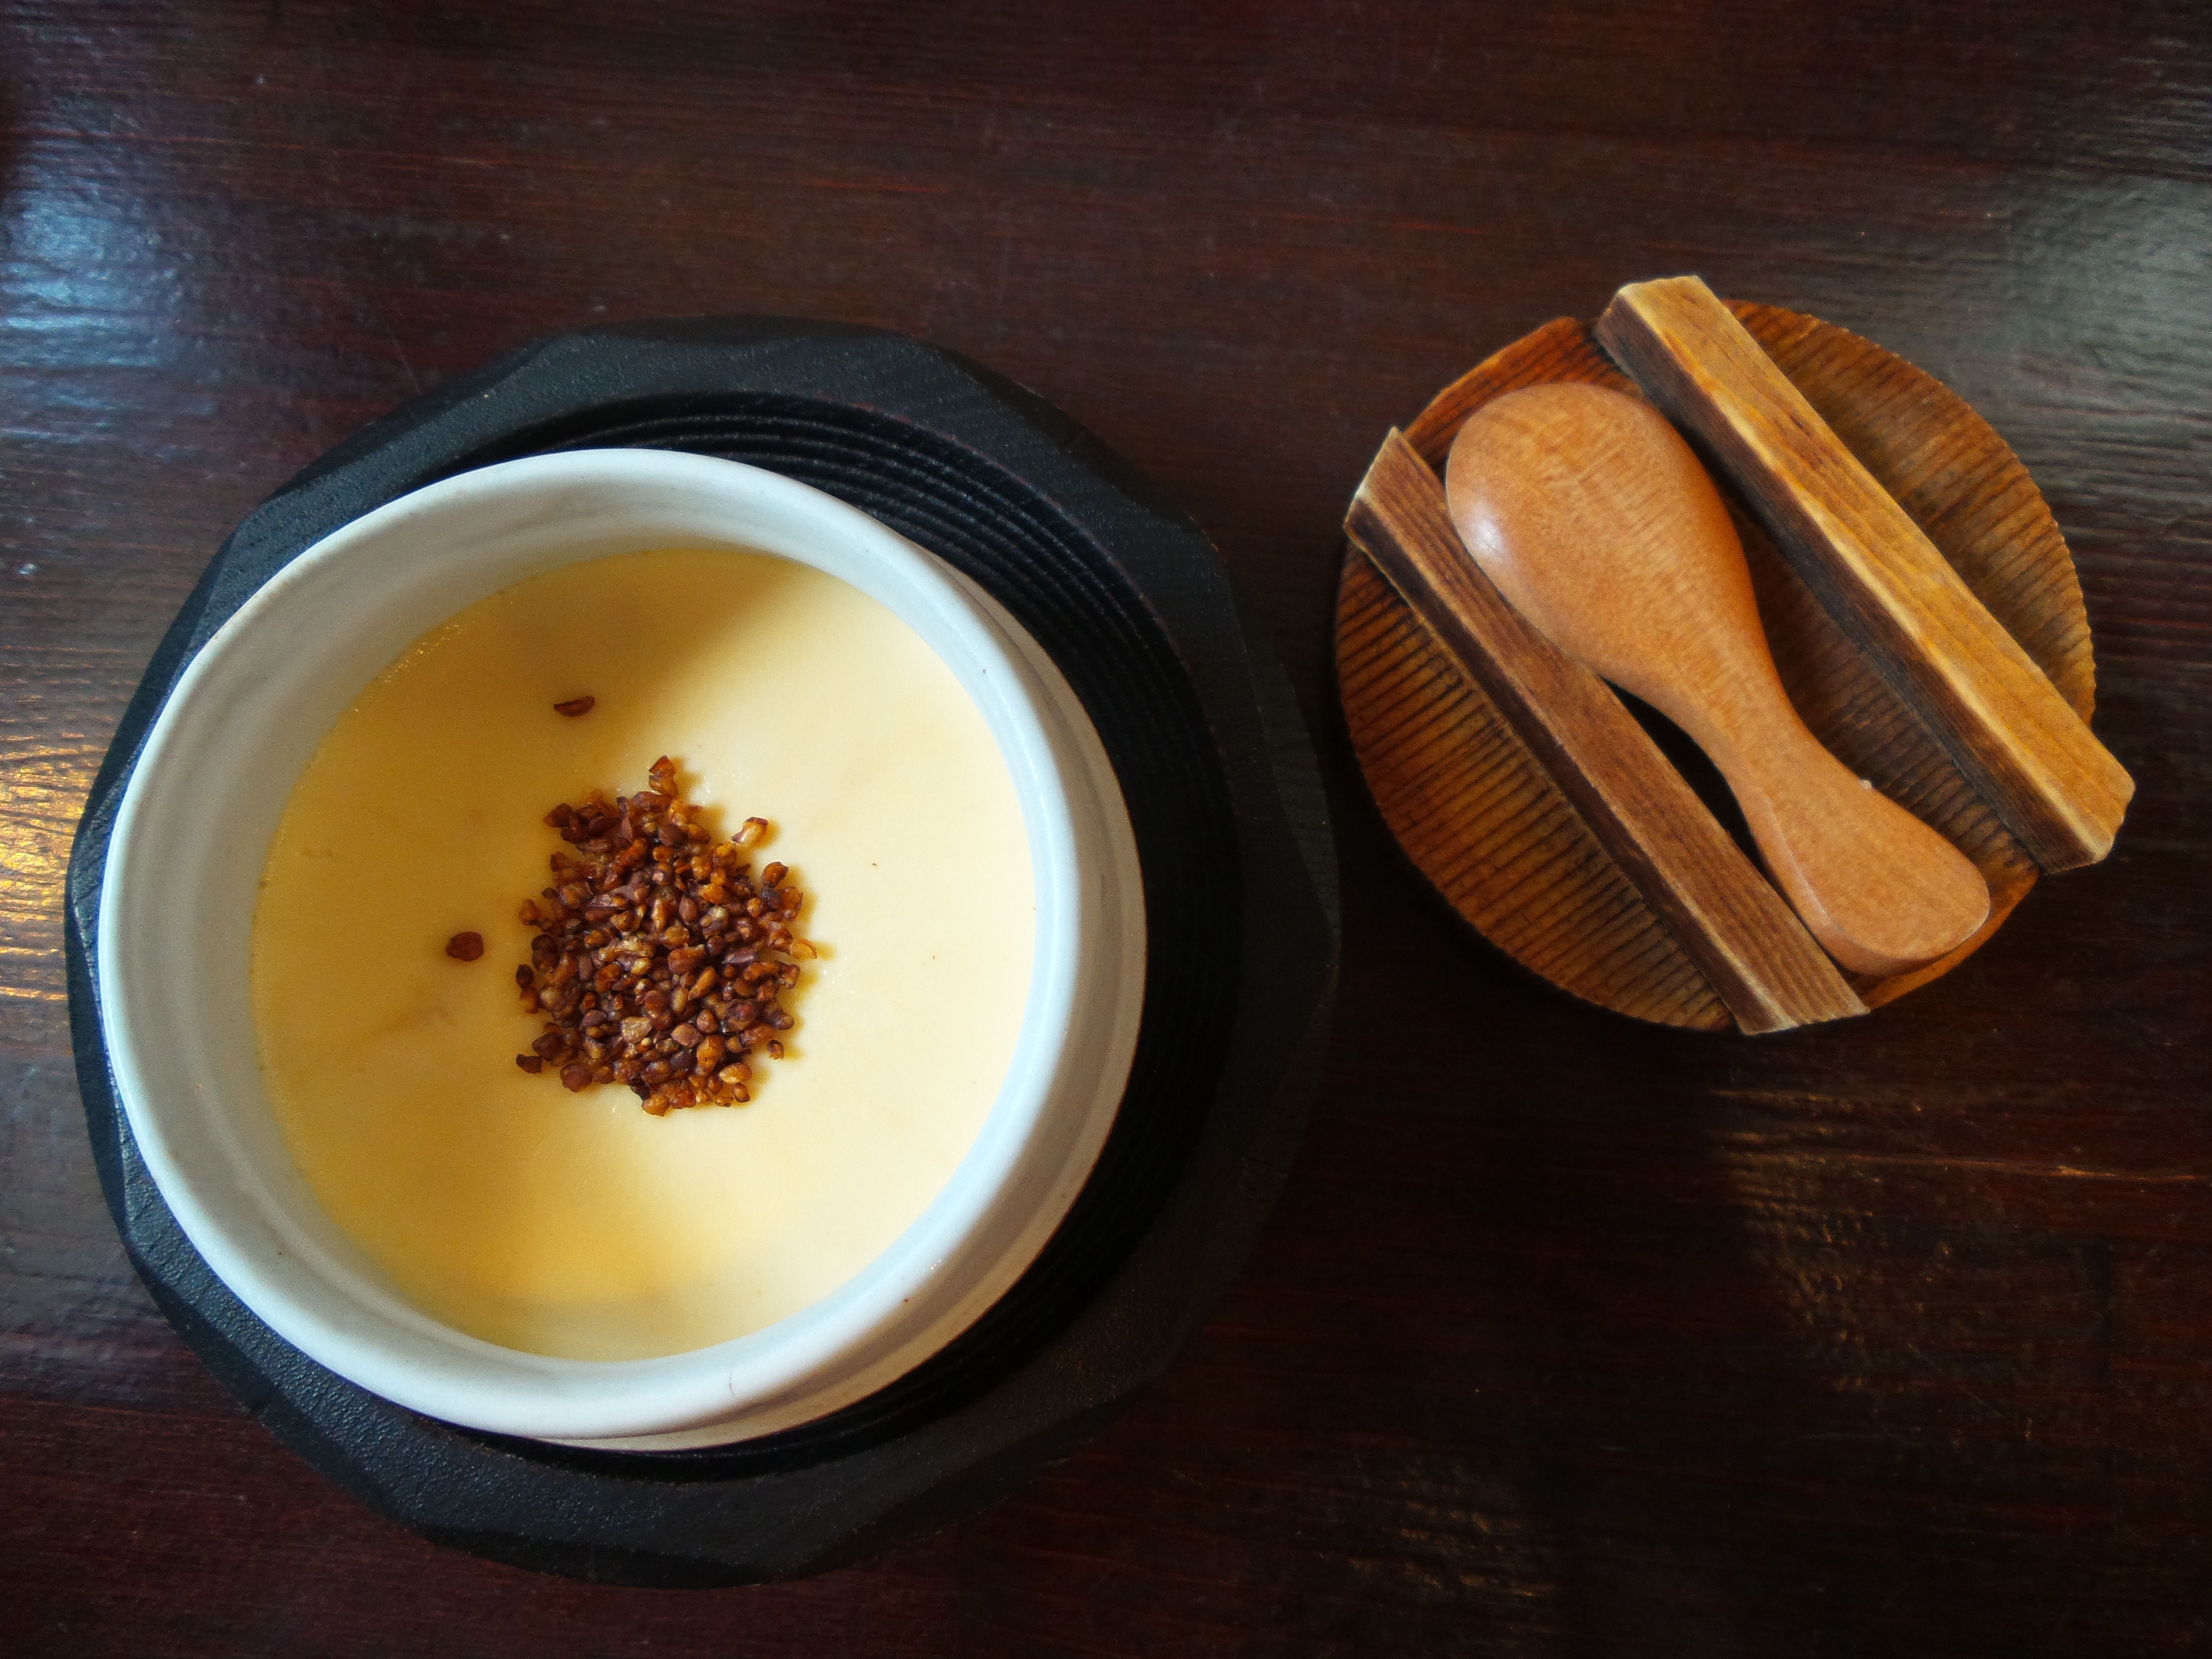
dish, food, produce, drink, japan, dessert, spoon, traditional, flavor, pudding, soy